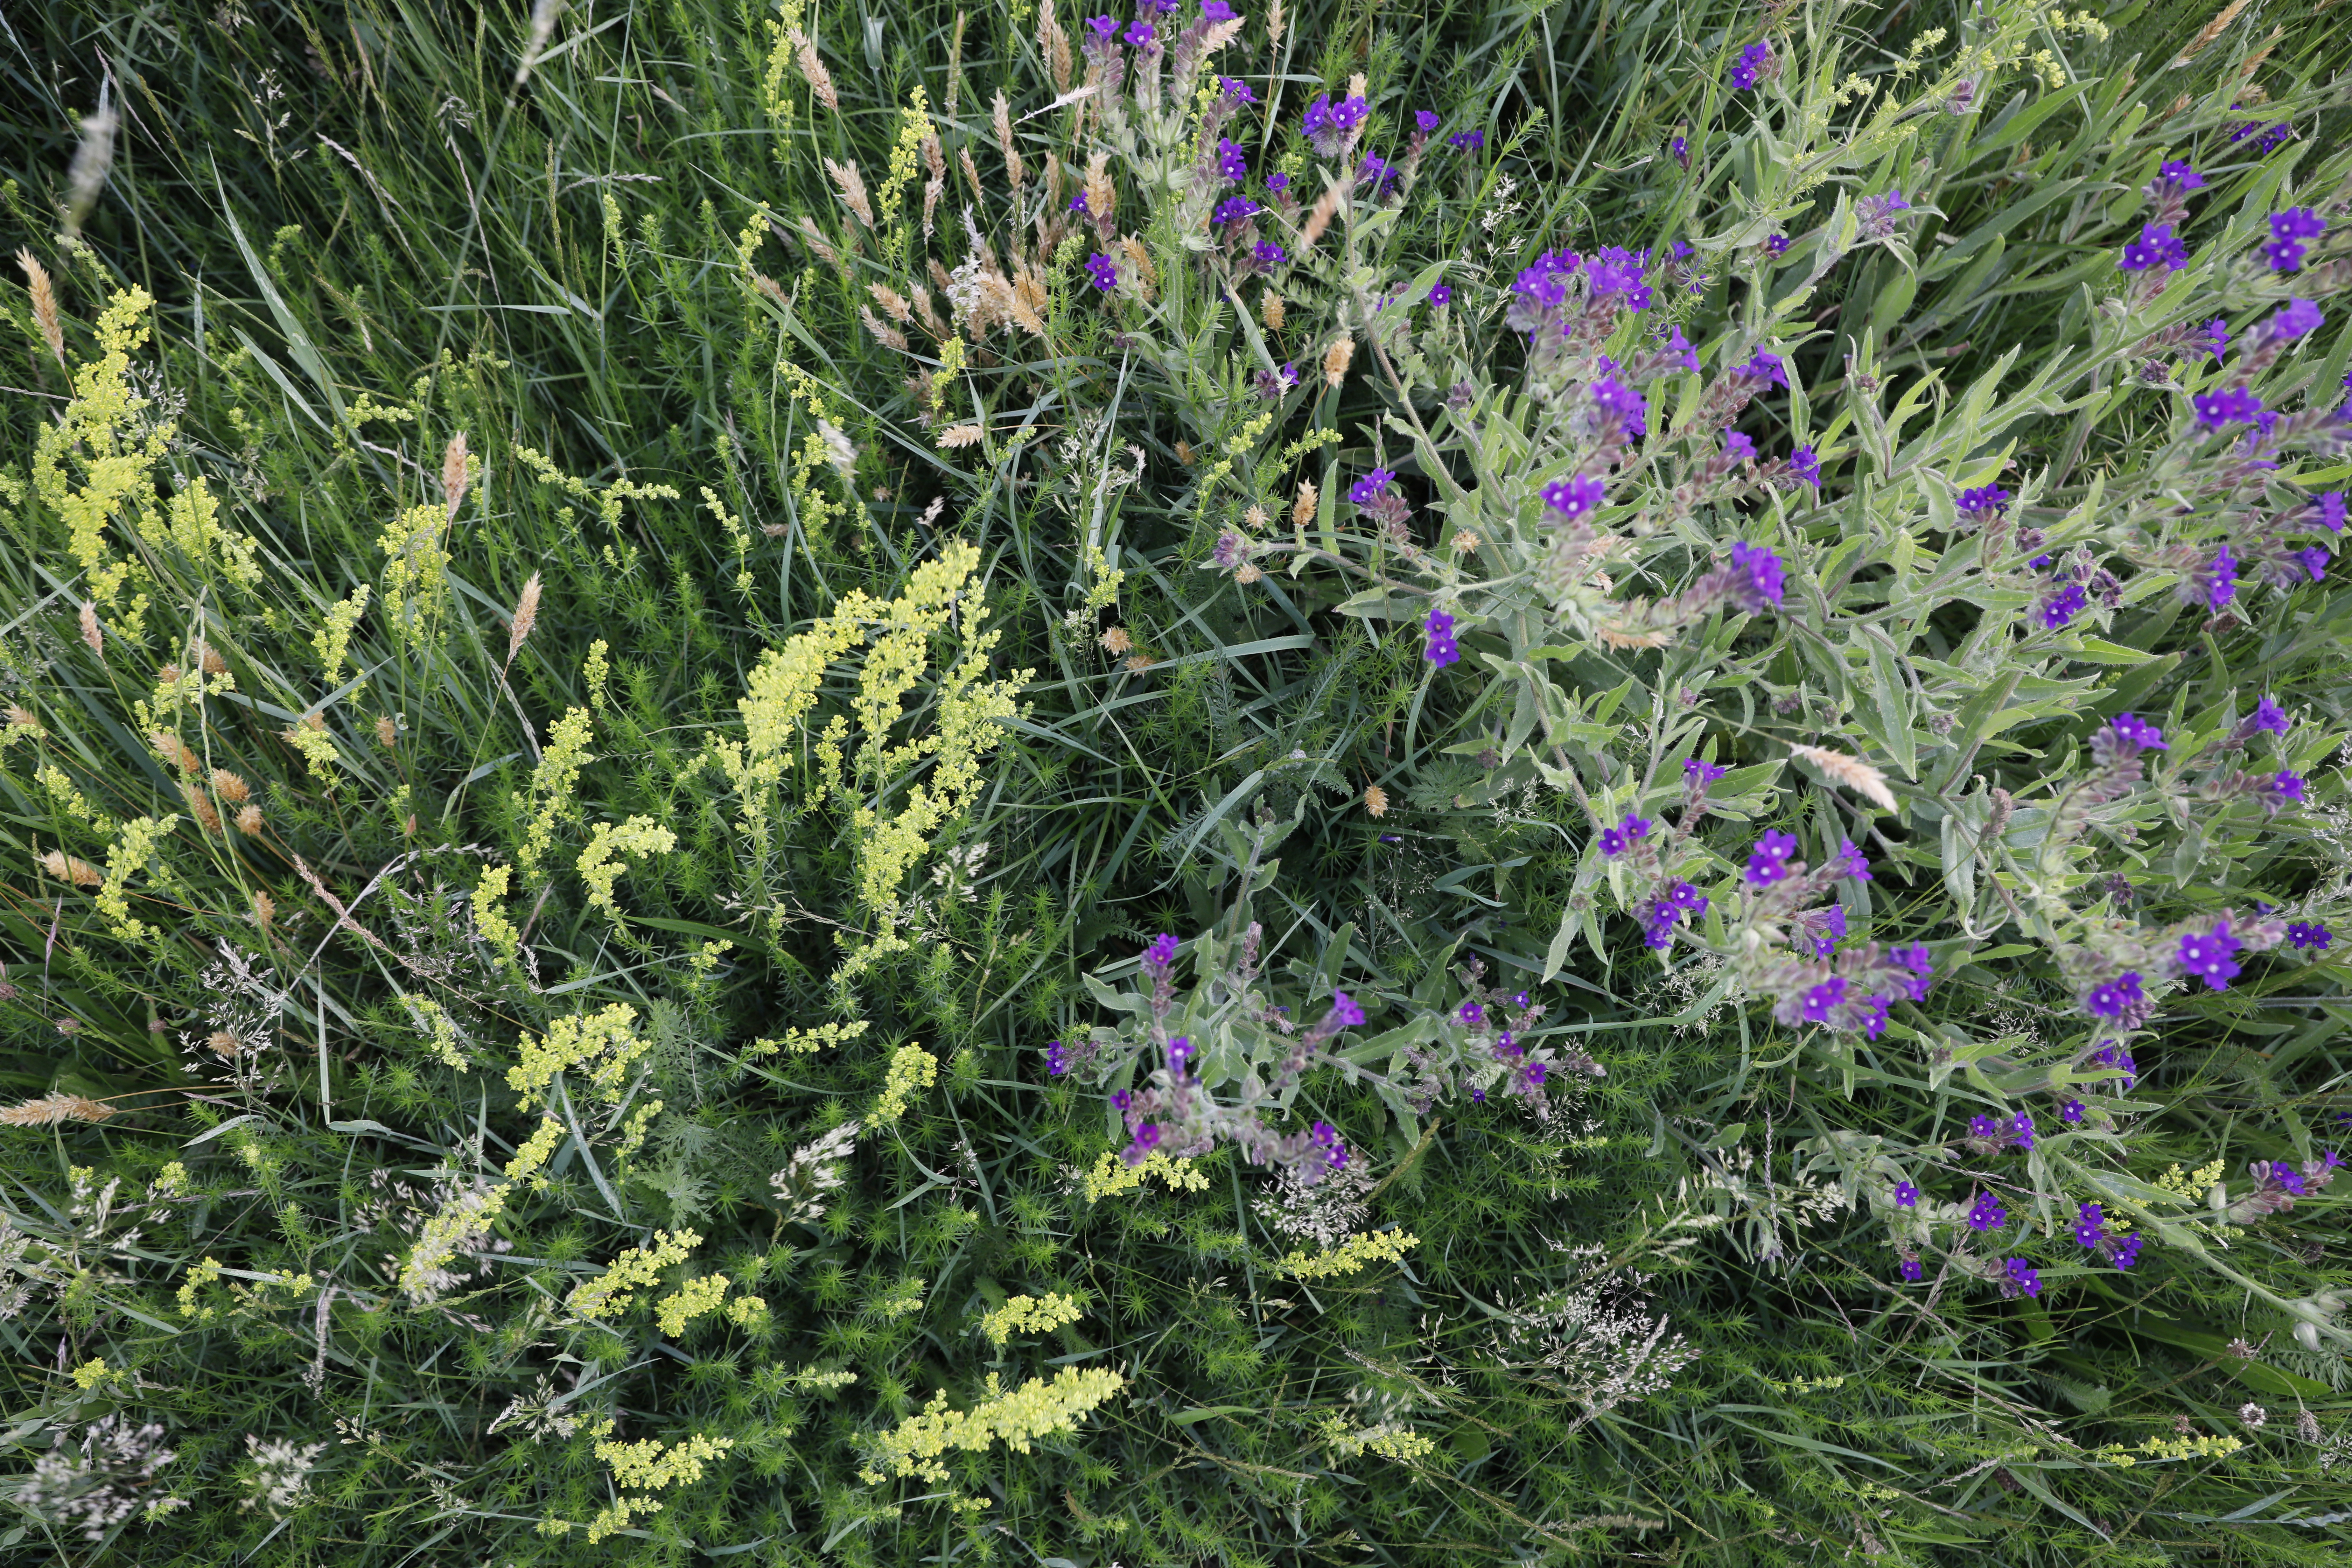
Plant species: Plantago lanceolata, Anchusa officinalis